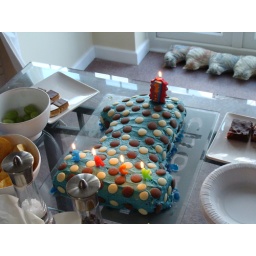
Chocolate cake covered in blue butter icing and then covered in white and milk chocolate buttons.